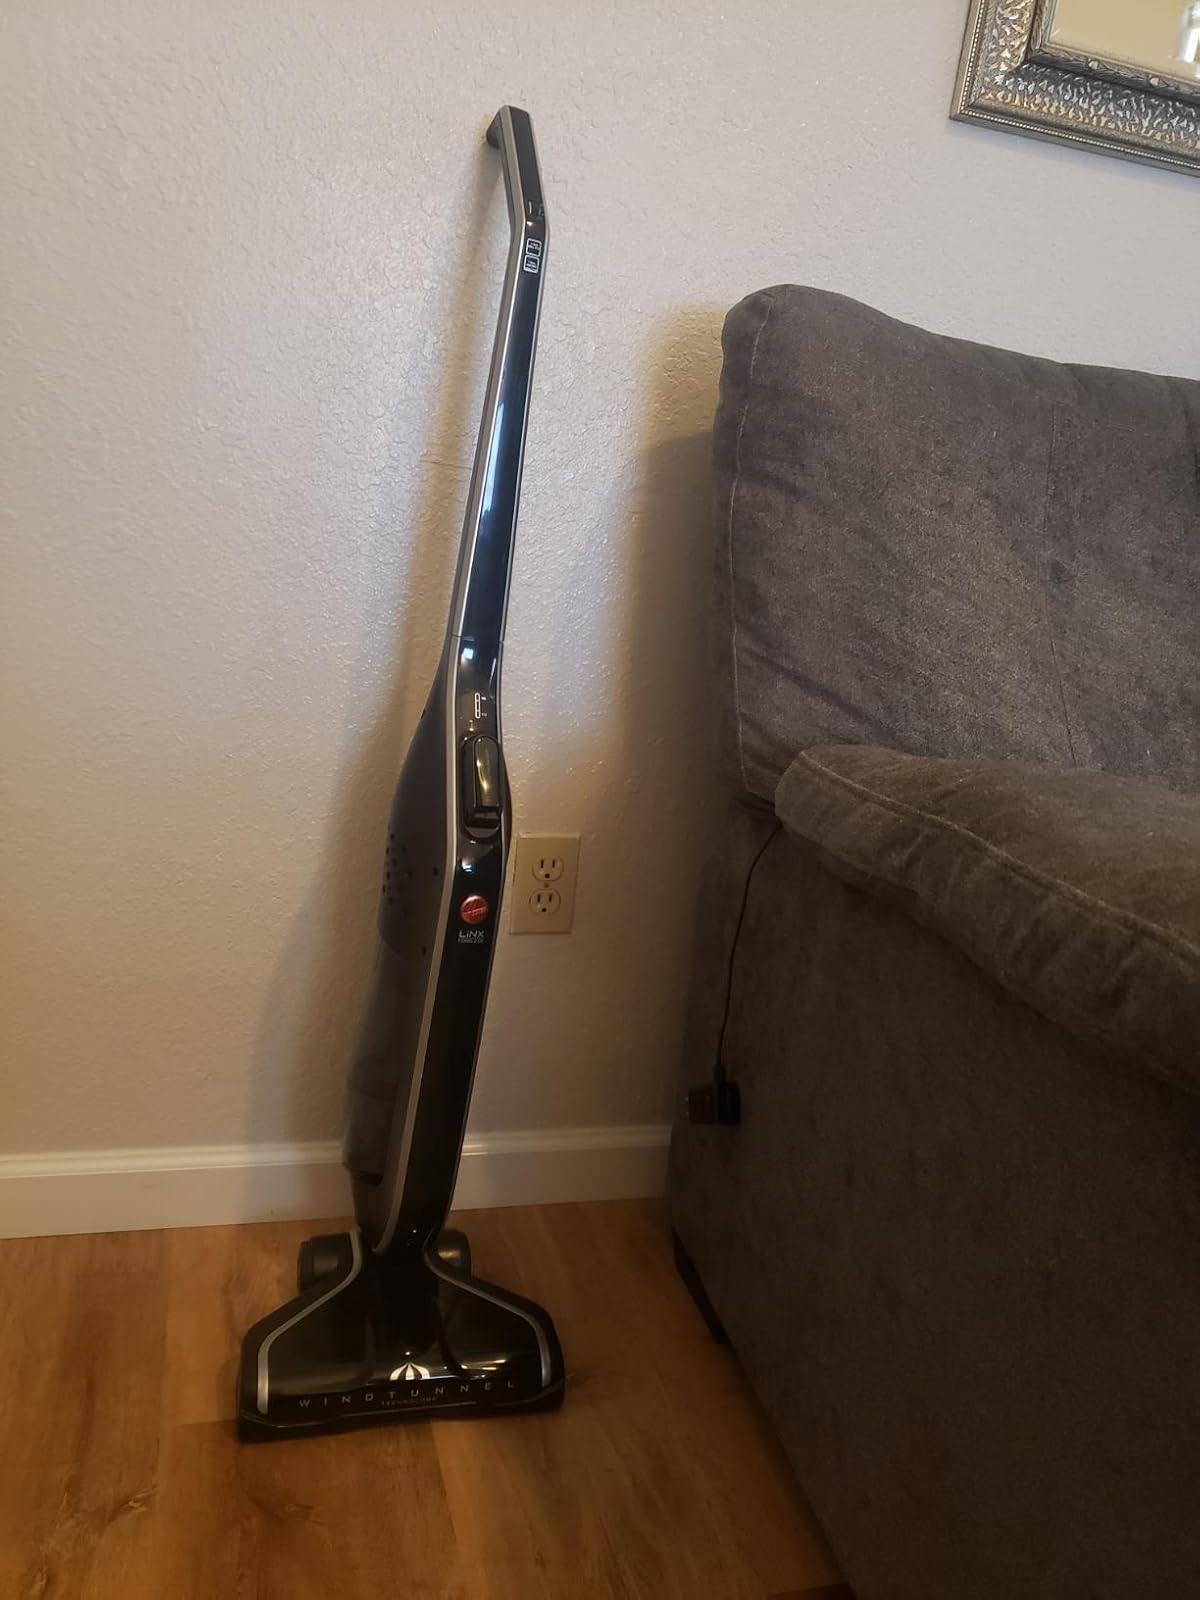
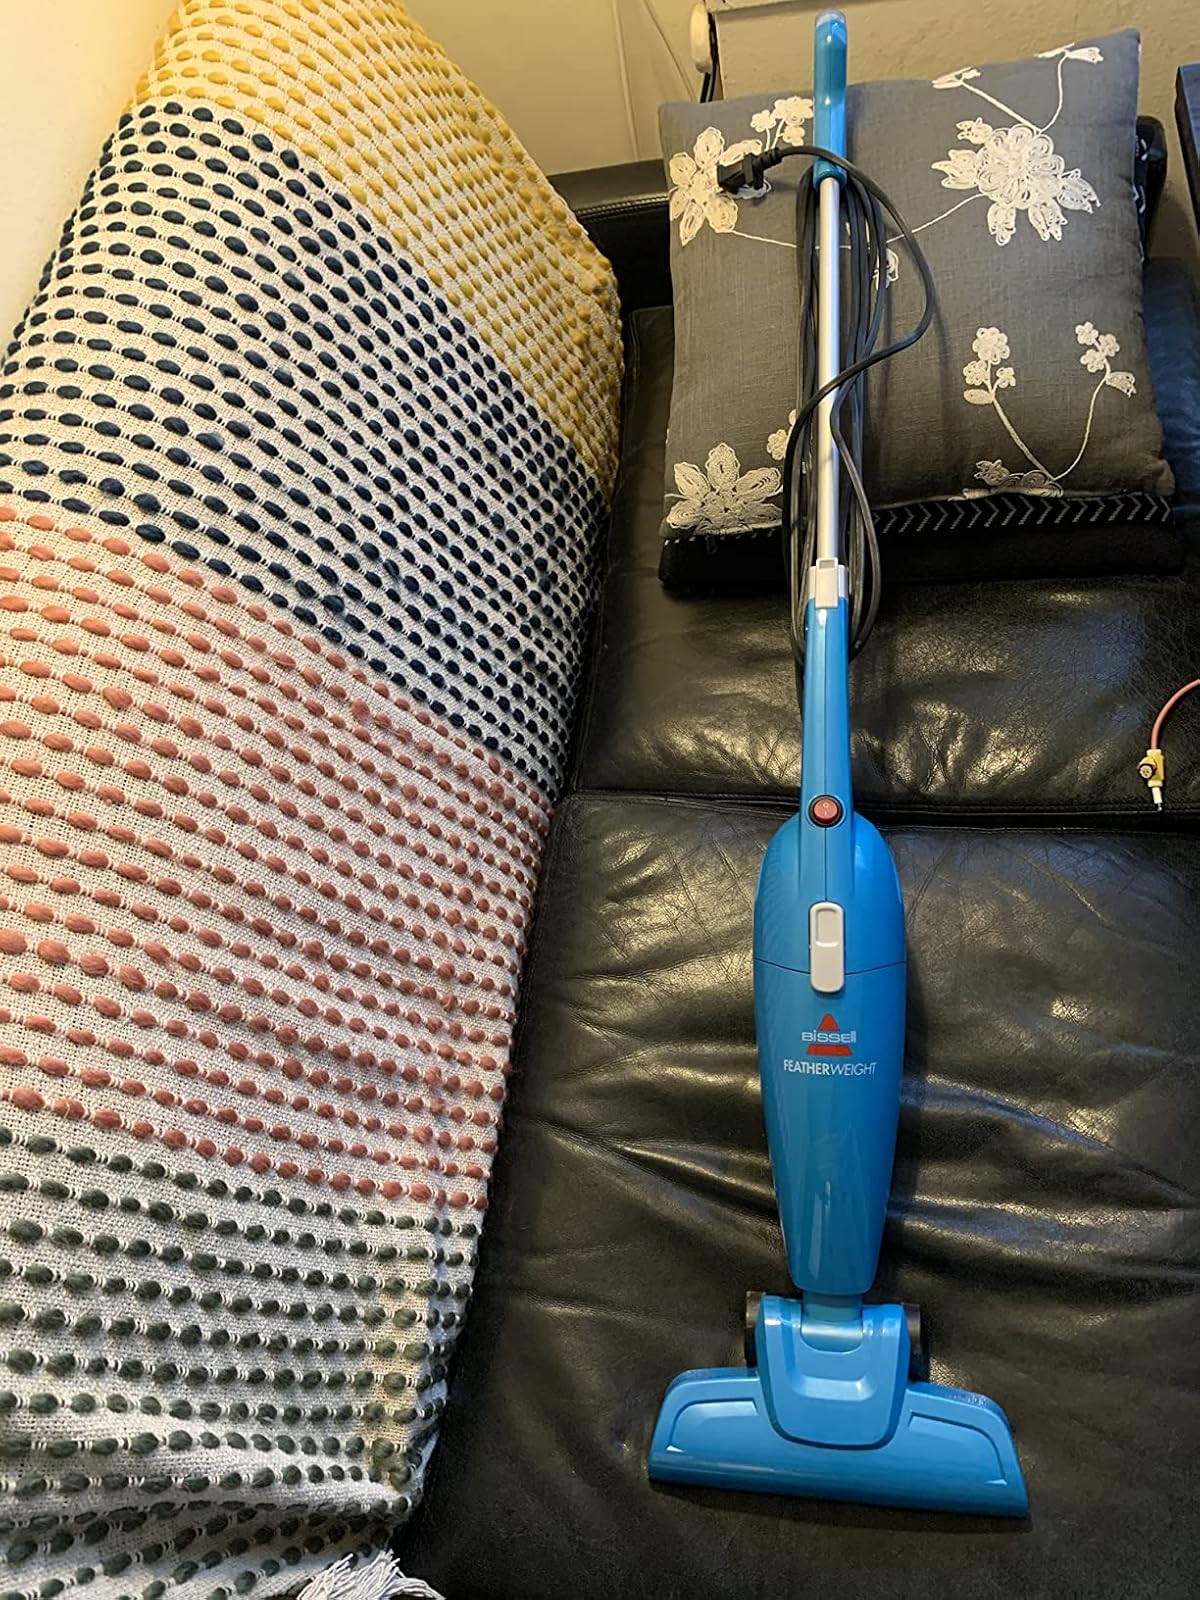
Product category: items_vacuum
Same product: no